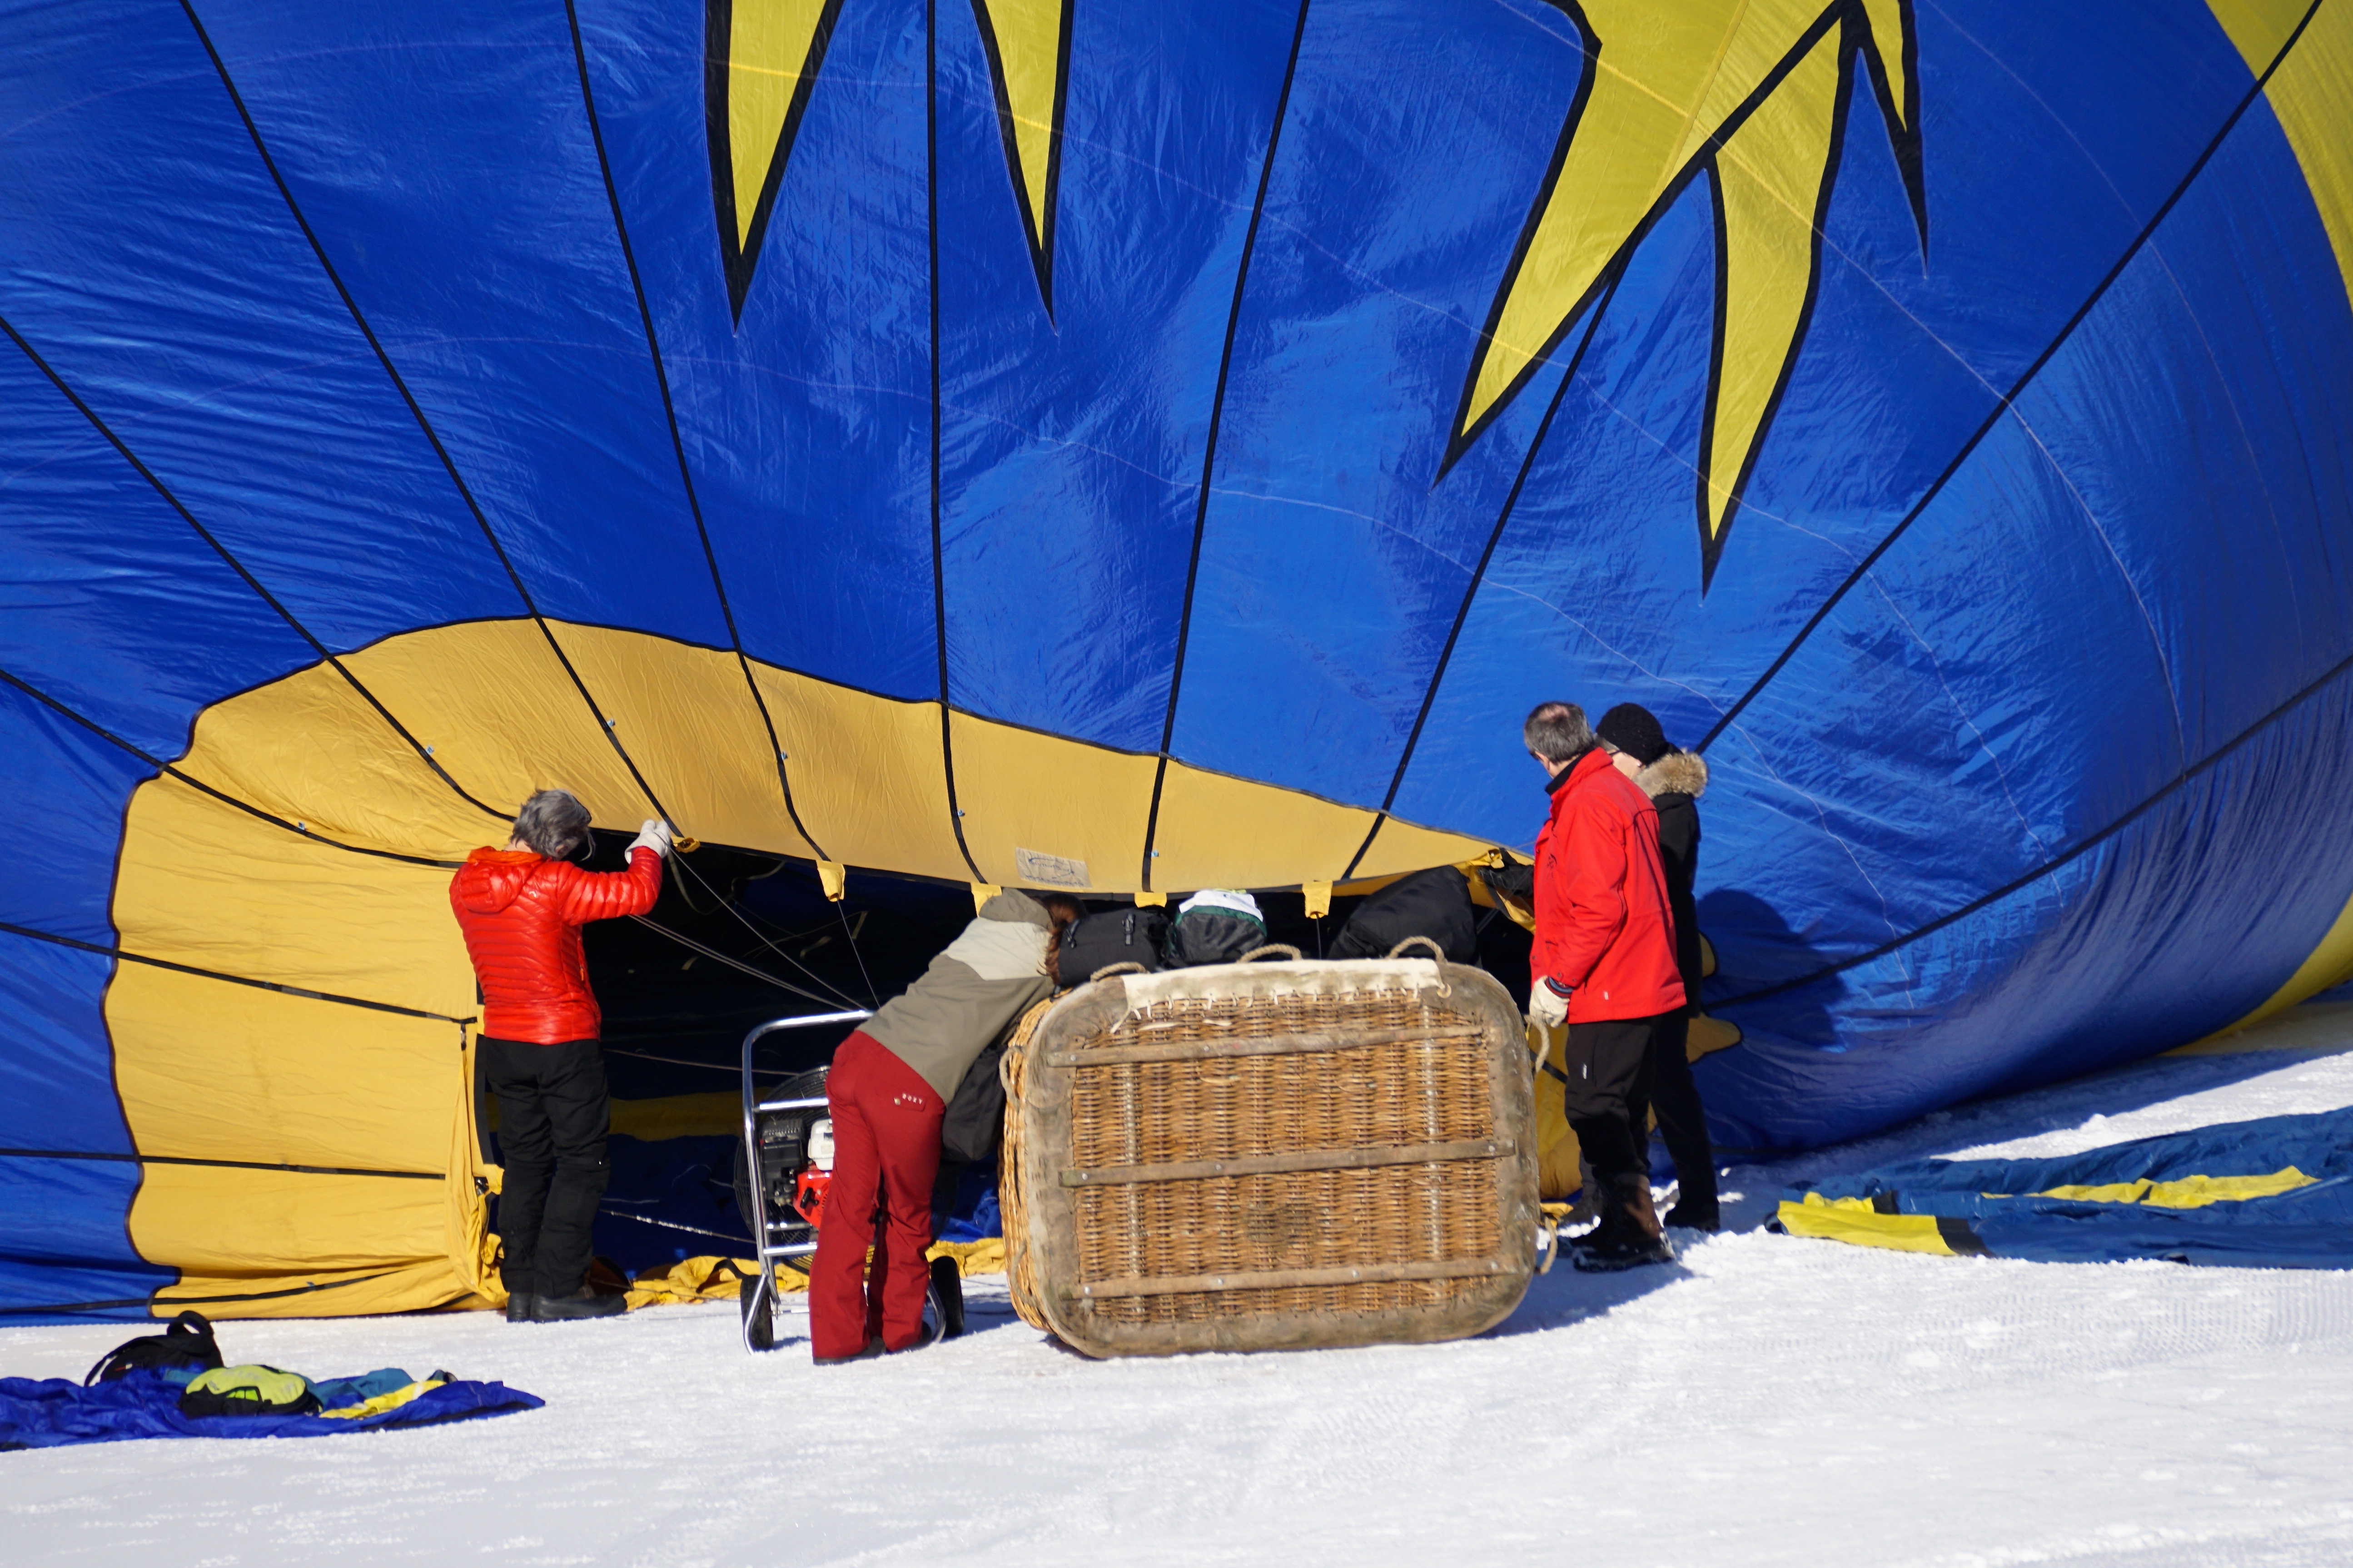
snow, cold, winter, white, air, balloon, hot air balloon, adventure, fly, aircraft, vehicle, aviation, color, flight, alpine, float, colorful, extreme sport, basket, balloon festival, sports, daylight, gas, switzerland, experience, burner, airship, ballooning, sunbeam, upgrade, more, take off, air sports, hot air ballooning, sleeve, blower, hot air balloon ride, balloon envelope, bloat, ballon weather, atmosphere of earth, balloon basket, balloon fly